Tiroteo

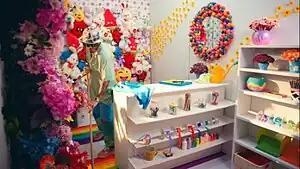
A screenshot from the music video, depicting Alejandro mopping the floor in a colorful room full of flowers, emoji cushions, and rainbows.

An accompanying music video was released simultaneously with the song. The visual was filmed in Medellín, Colombia, and directed by Venezuelan director Gus, who had also directed the videos for Alejandro's previous singles "Fantasías", "Fantasías (Remix)", "Elegí", "Ponte Pa' Mí", "Tattoo (Remix)", "Elegí (Remix)", "Enchule", "Reloj", and "De Cora <3" "Tiroteo (Remix)" music video features emoji cushions, the sun, rainbows, and multicolored garments and spaces. An author of Telecinco described the video as "spectacular", while "Billboard Argentina" staff stated: "True to its essence, it maintains both its theme and its casual and colorful essence, and includes subtle variants." It was nominated for Music Video of the Year at the 2021 E40 Music Awards, Video of the Year – New Artist at the 2022 Premios Tu Música Urbano, and won the award for Best Music Video at the 2022 Premios Odeón.